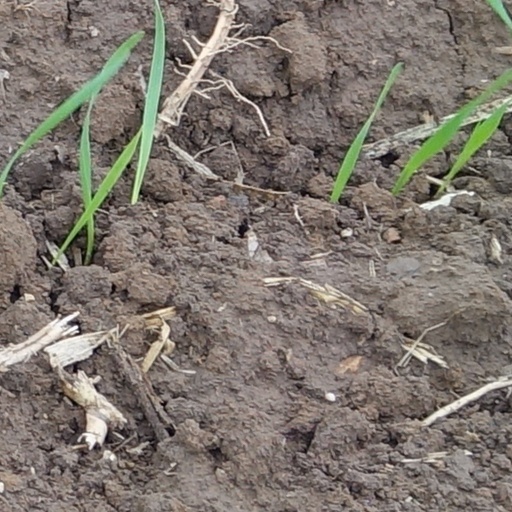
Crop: wheat